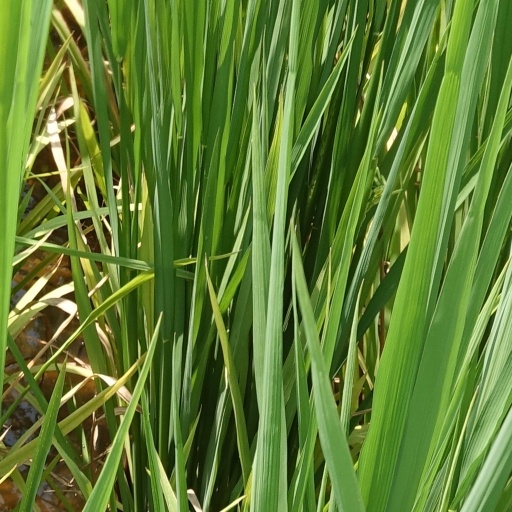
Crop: rice